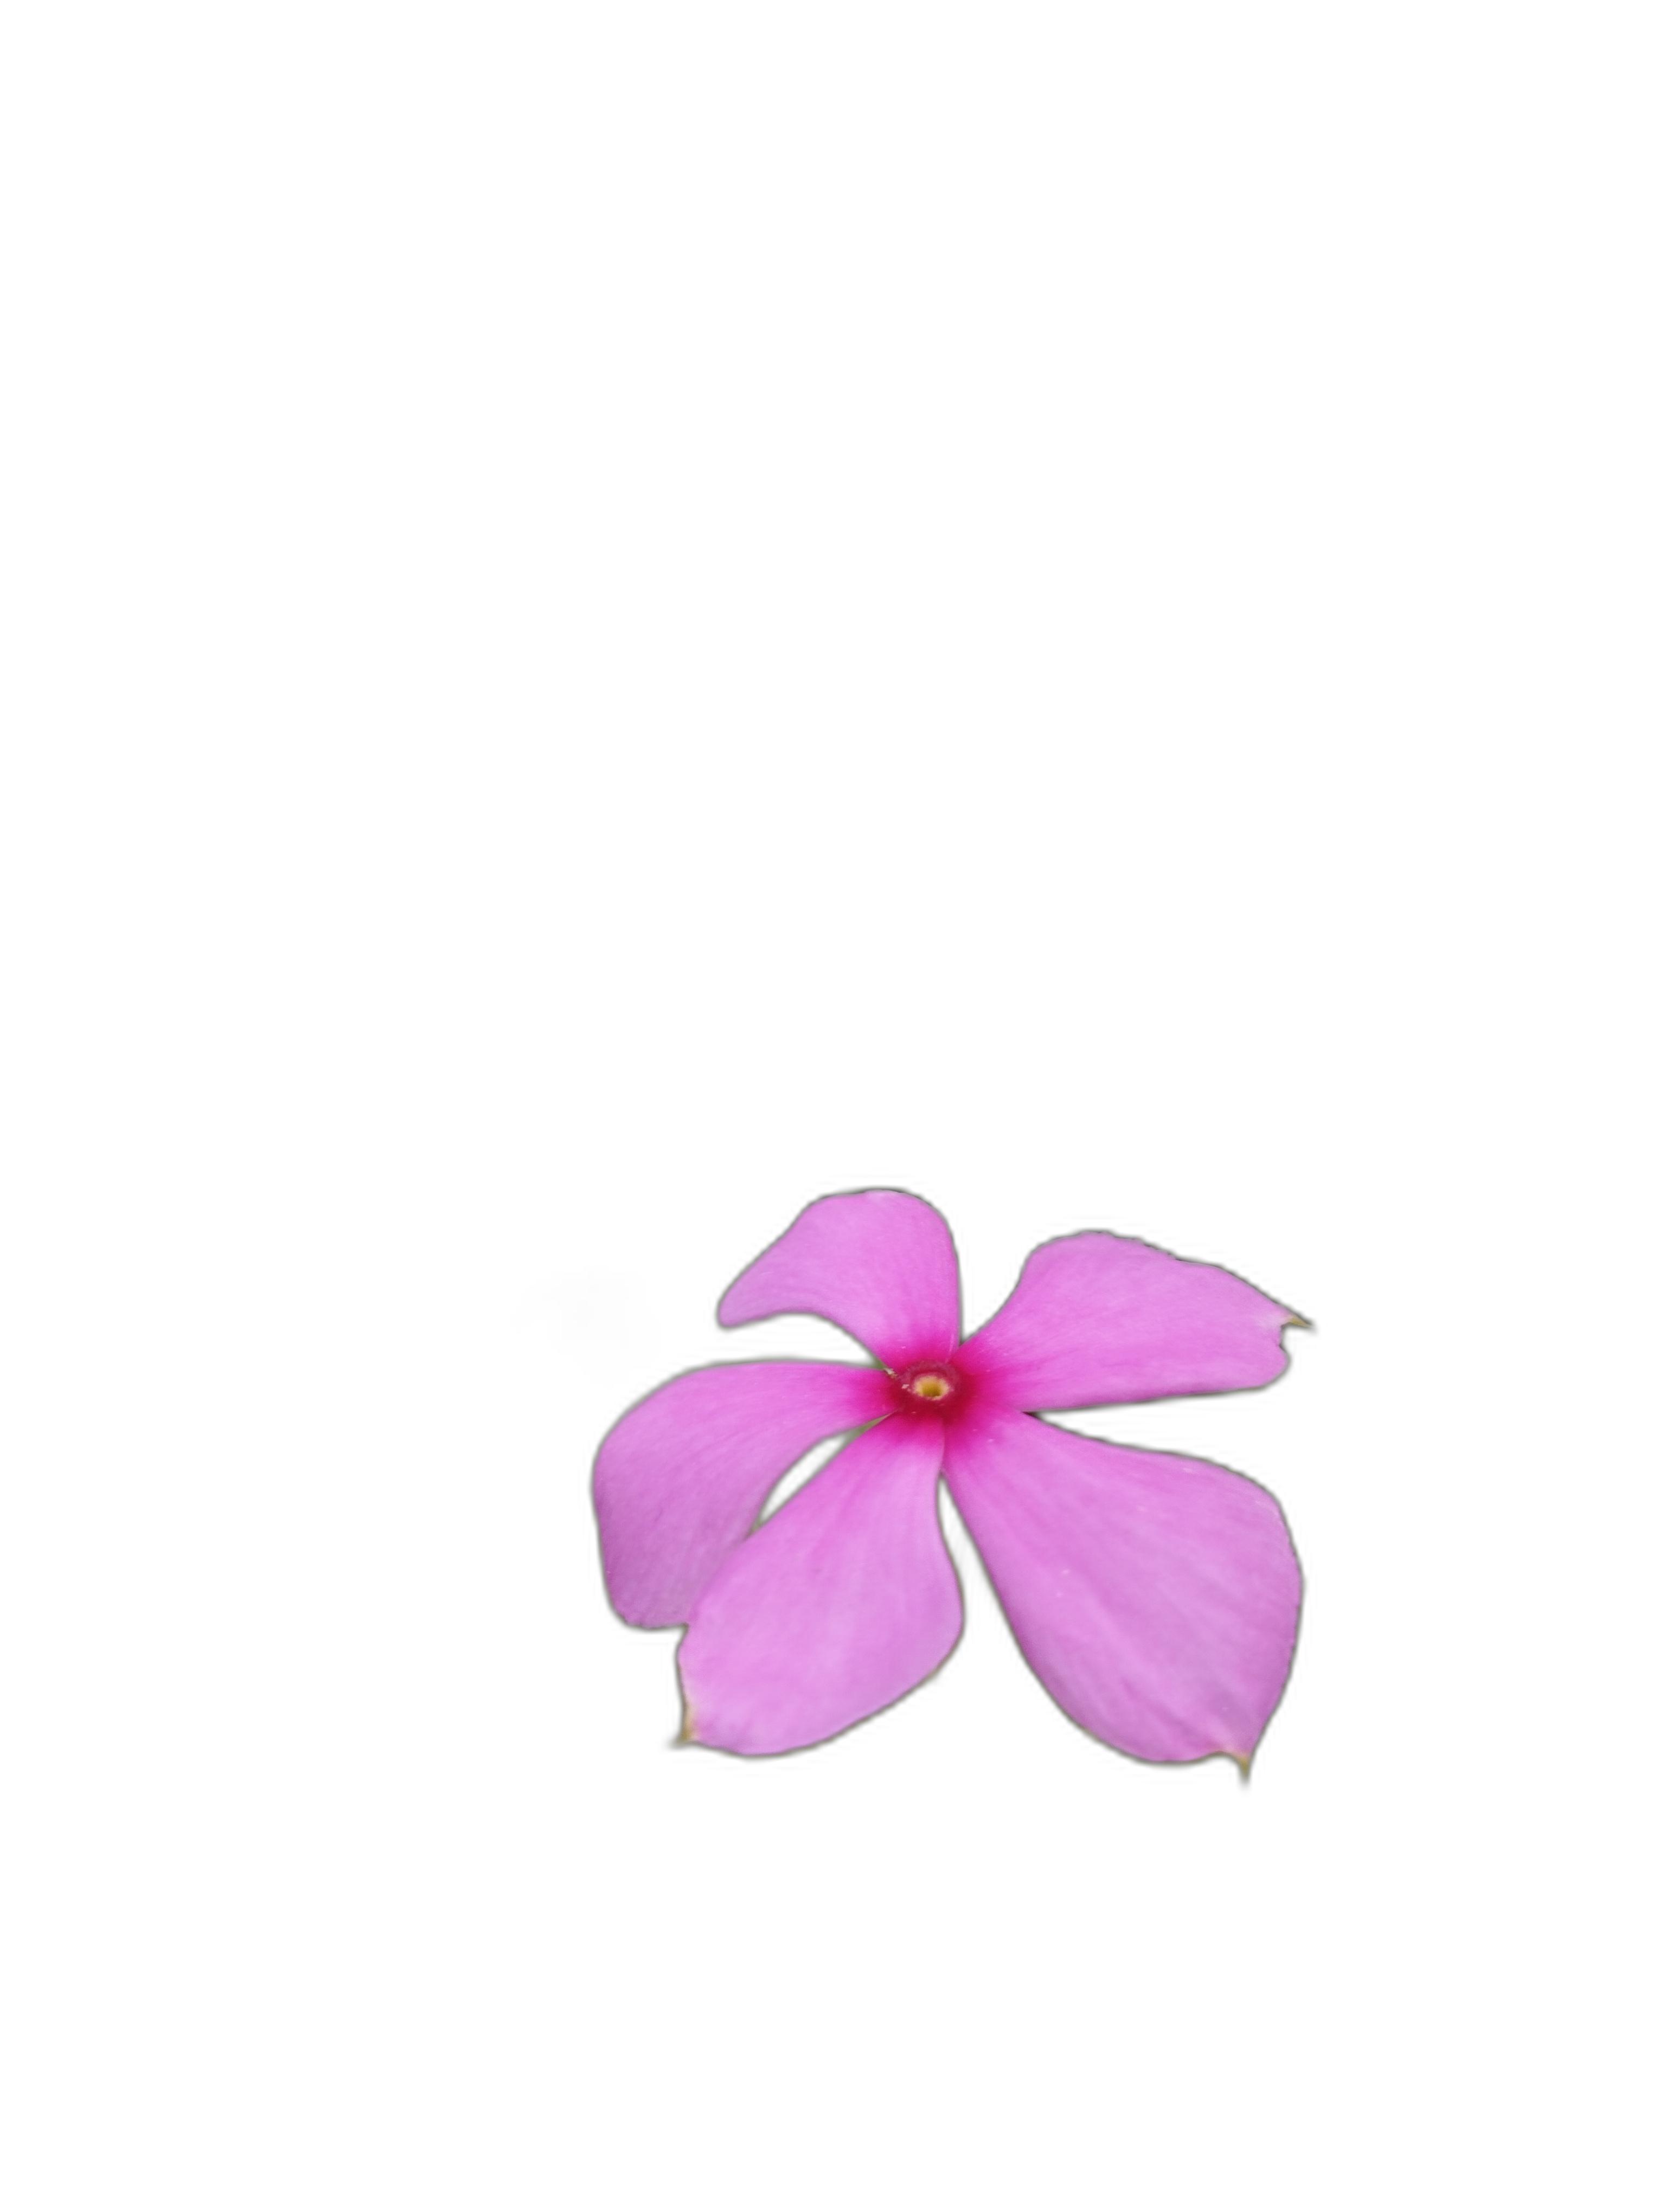
Label: Madagascar periwinkle